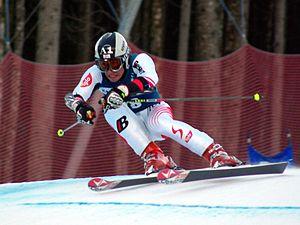
Marcel Hirscher, né le 2 mars 1989 à Annaberg-Lungötz, est un skieur alpin autrichien, spécialiste des épreuves de slalom et de slalom géant, double champion olympique, septuple champion du monde et vainqueur à huit reprises de la Coupe du monde de ski alpin. Il s'affirme au cours des années 2010 comme le meilleur skieur de son époque et un des plus grands champions de tous les temps dans son sport.